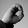
ASL letter: O